Jarlath Hayes

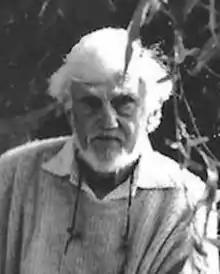

Jarlath Fabian Hayes (11 September 1924 — 17 May 2001) was an Irish typographer and graphic designer.